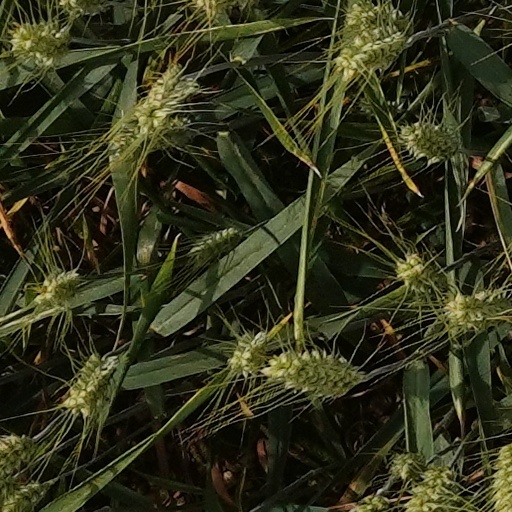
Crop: wheat